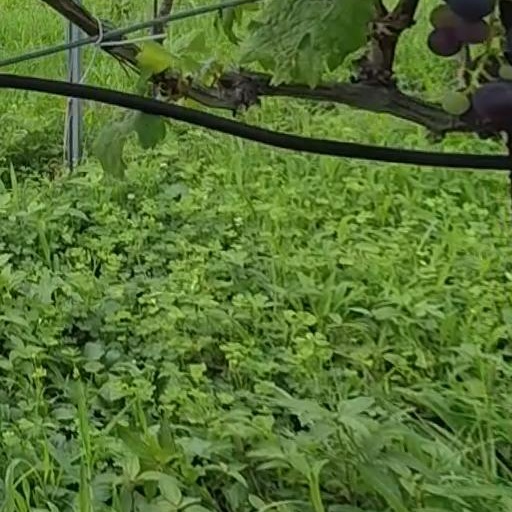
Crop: grape